Fort Apache Napoli

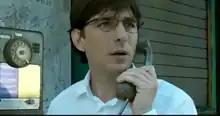
Libero De Rienzo as Giancarlo Siani

"Fort Apache Napoli" is a 2009 Italian biographical film directed by Marco Risi about the fight against the Camorra and subsequent assassination of journalist Giancarlo Siani, played by Libero De Rienzo.